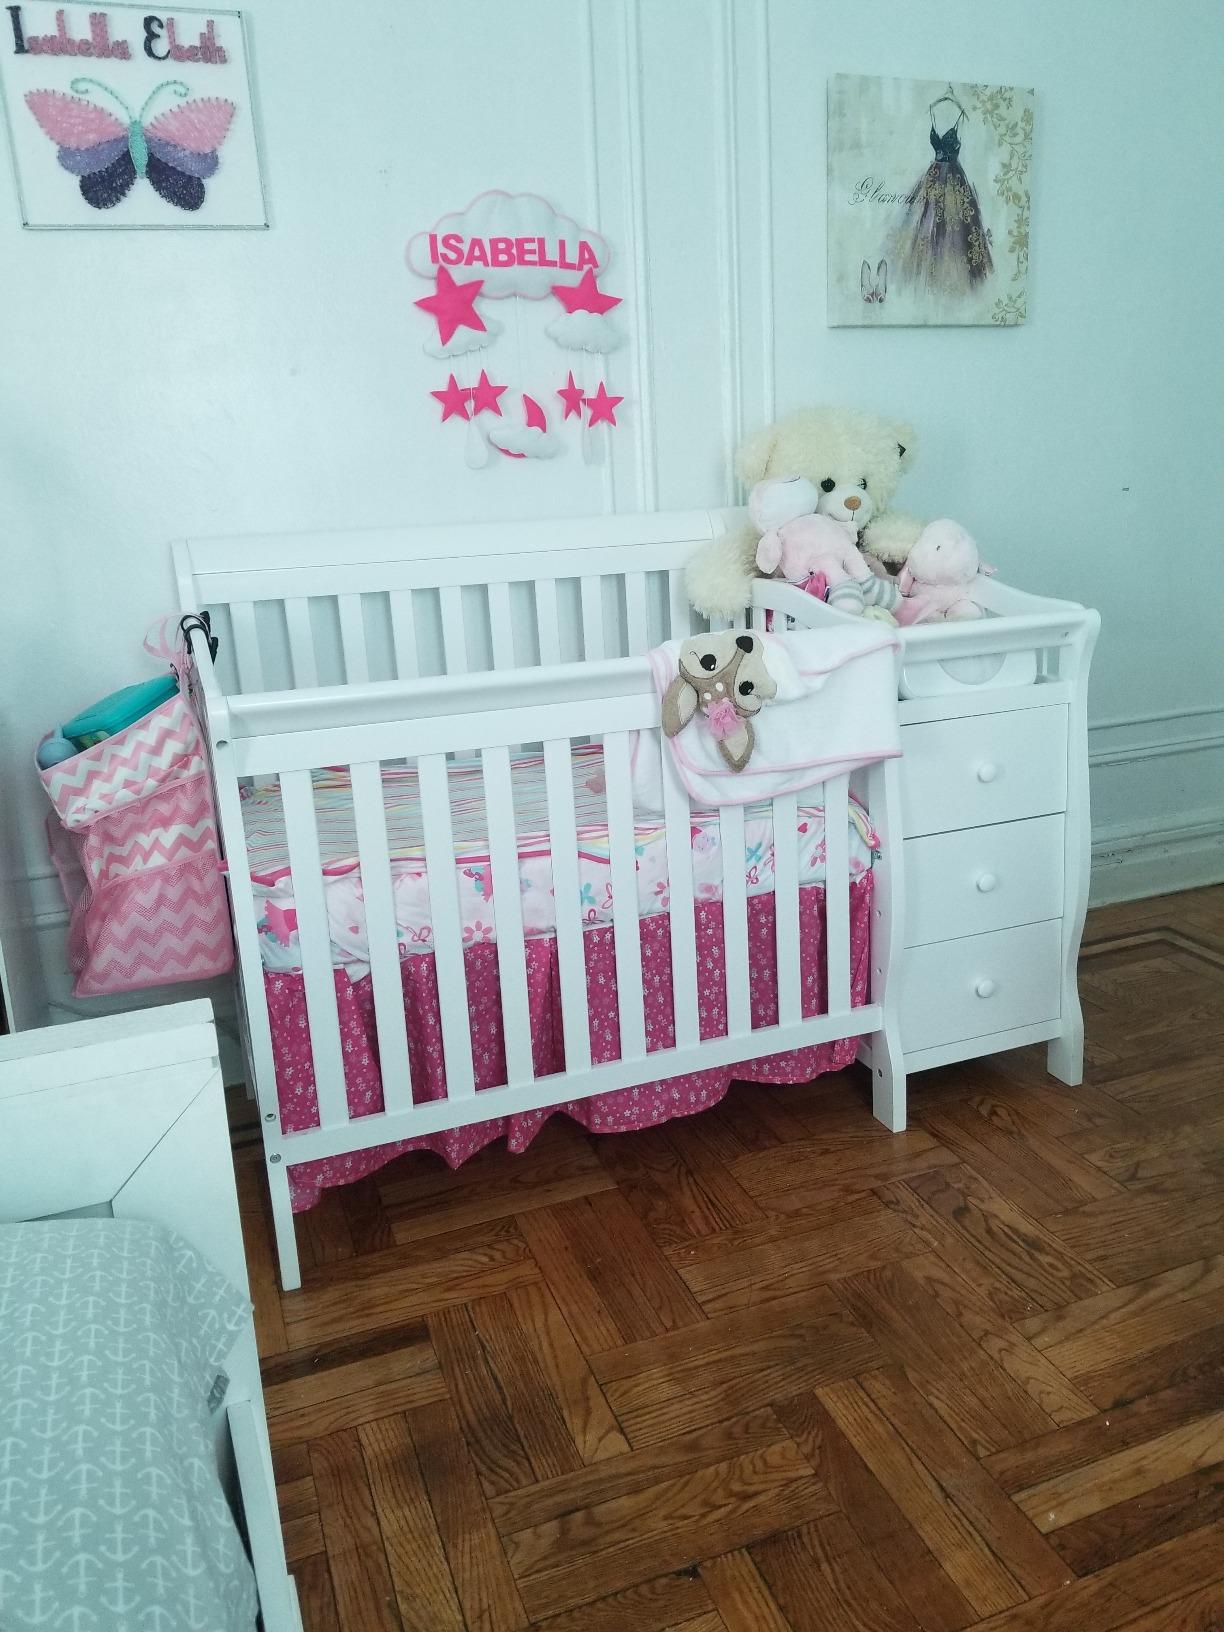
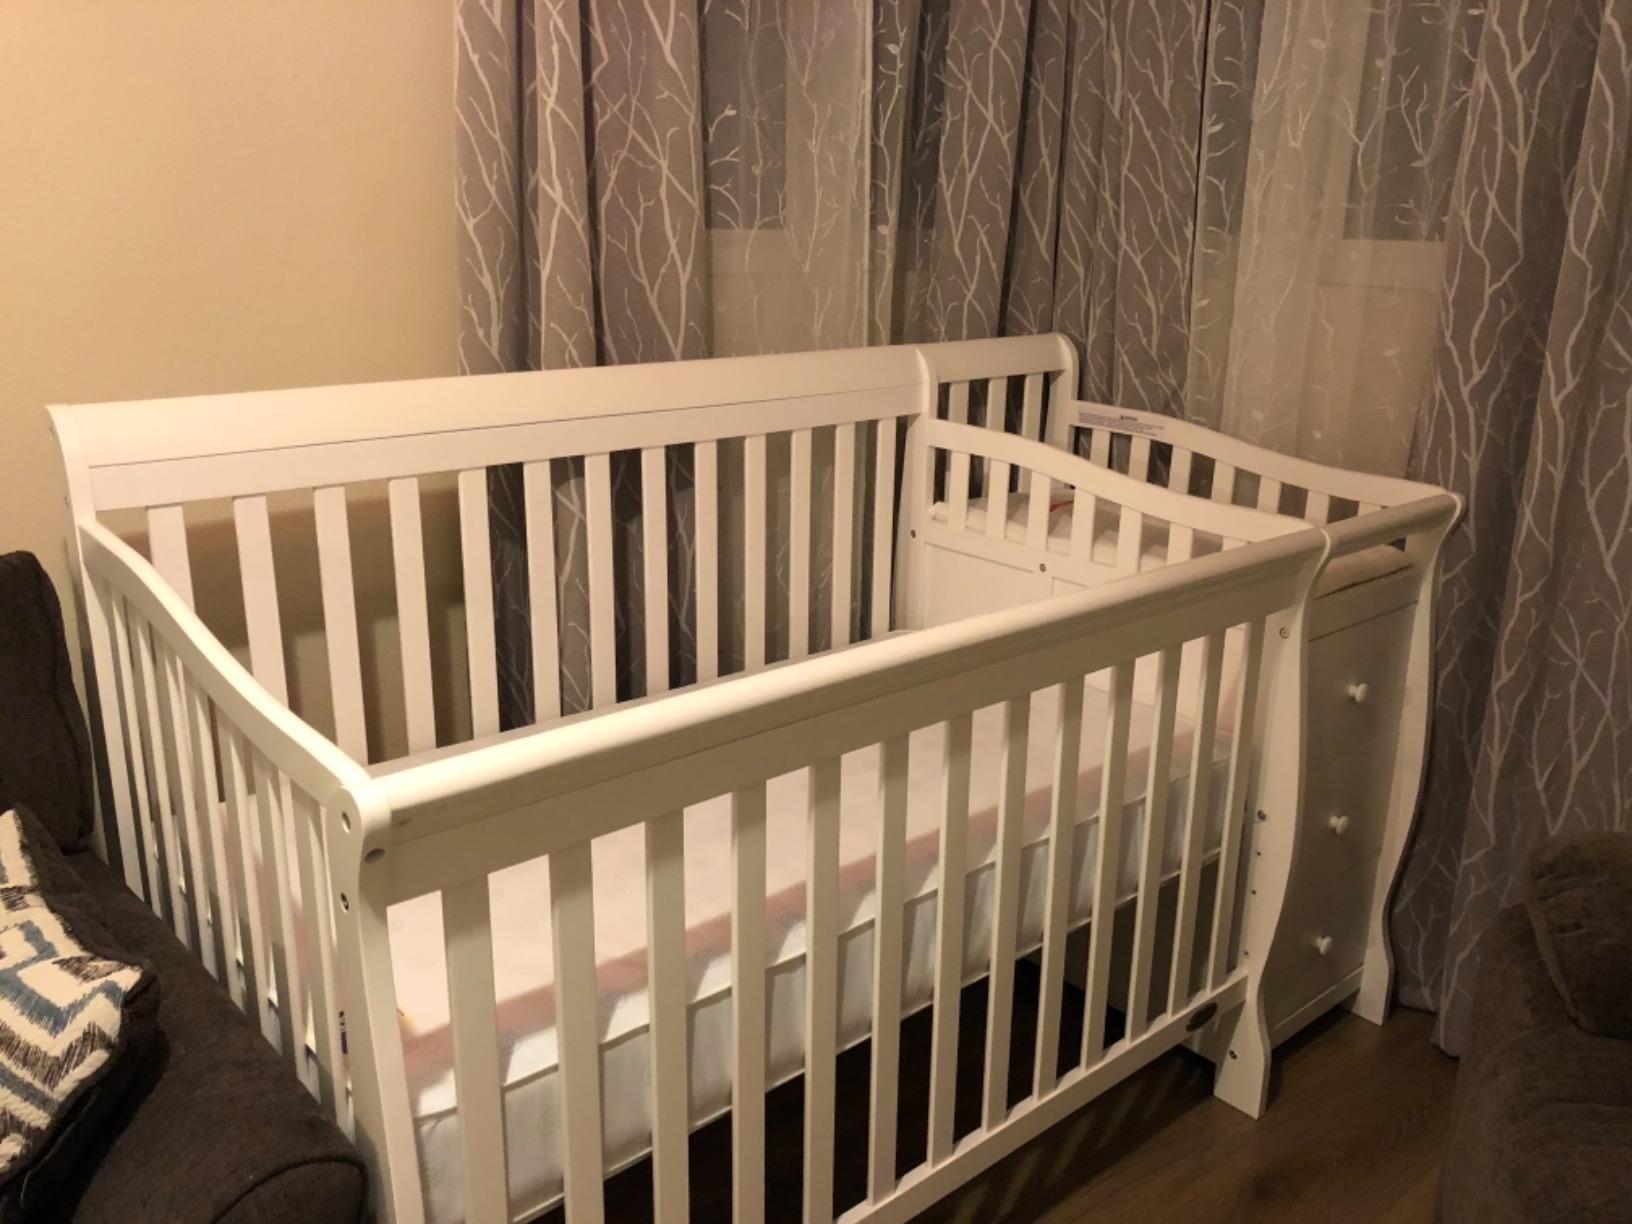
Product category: products_crib
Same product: yes